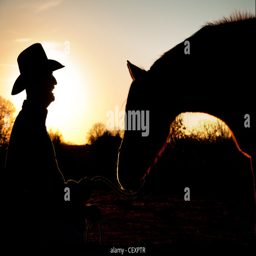
silhouette of a man and his horse against sunset sky , with horse reaching towards man